Déjà Vu (Beyoncé song)

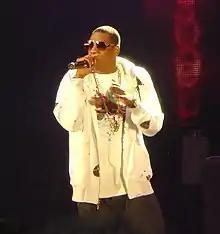
Jay-Z ("pictured") joined the production at a late stage

In 2005, American record producer Rodney "Darkchild" Jerkins and producer Jon Jon Traxx "came up with the concept of doing an old-school track, a throwback with real bass and horns", to which the song's title is partly attributed. Traxx with Jerkins, first recorded the bass sections, onto which the percussion, horns and vocals were layered. Production took place in Jerkins' New Jersey–based studio, and Sony Music Studios in New York City.